Austin History Center

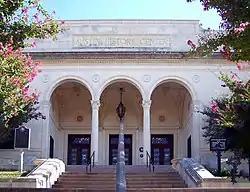
The Austin History Center main entrance

The Austin History Center is the local history collection of the Austin Public Library and the city's historical archive.